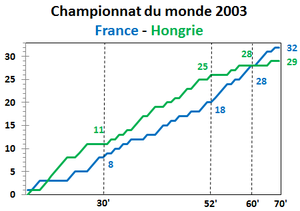
Championnat du monde de handball féminin 2003 - Finale - Evolution du score
La 16ᵉ édition du championnat du monde féminin de handball 2003 a eu lieu du 2 au 14 décembre 2003 en Croatie.
Cet article relate le parcours de l'Équipe de France féminine de handball lors du Championnat du monde 2003 organisé en Croatie du 2 au 14 décembre 2003. Il s'agit de la 6ᵉ participation de la France aux Championnats du monde.